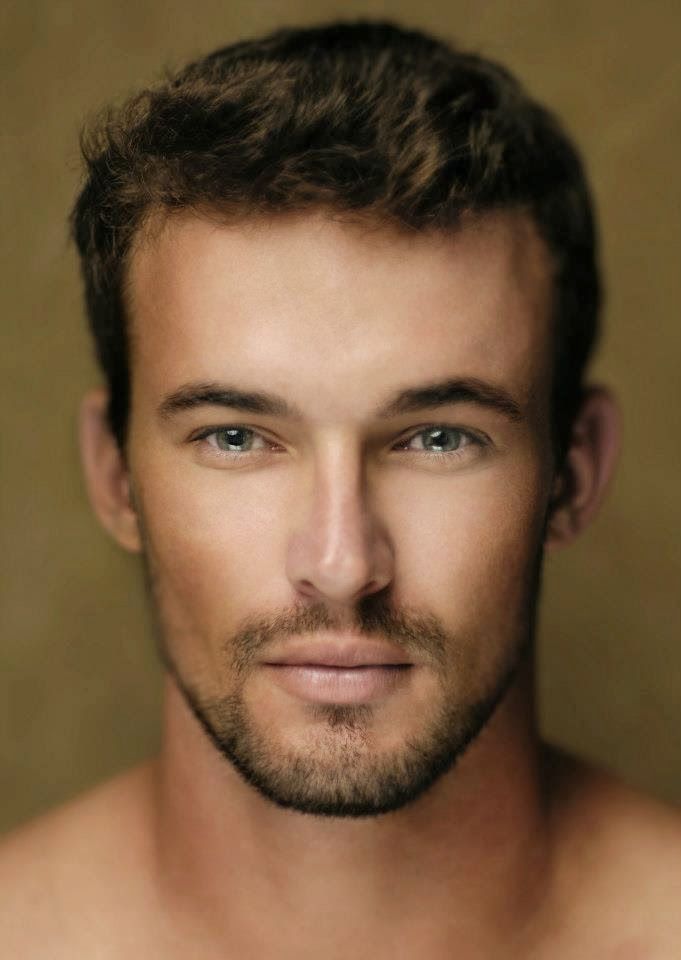
Portrait style: Real Portrait